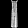
Label: Dress